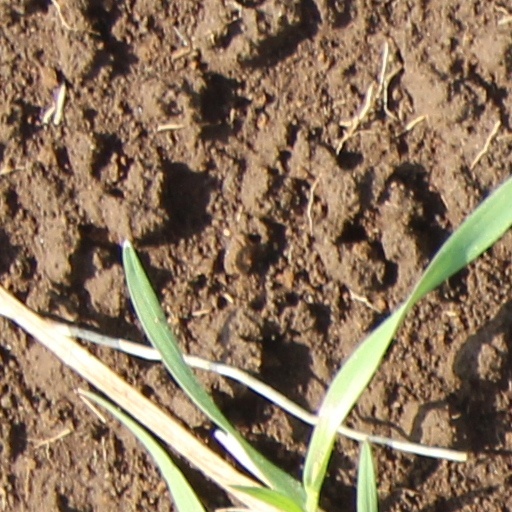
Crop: wheat